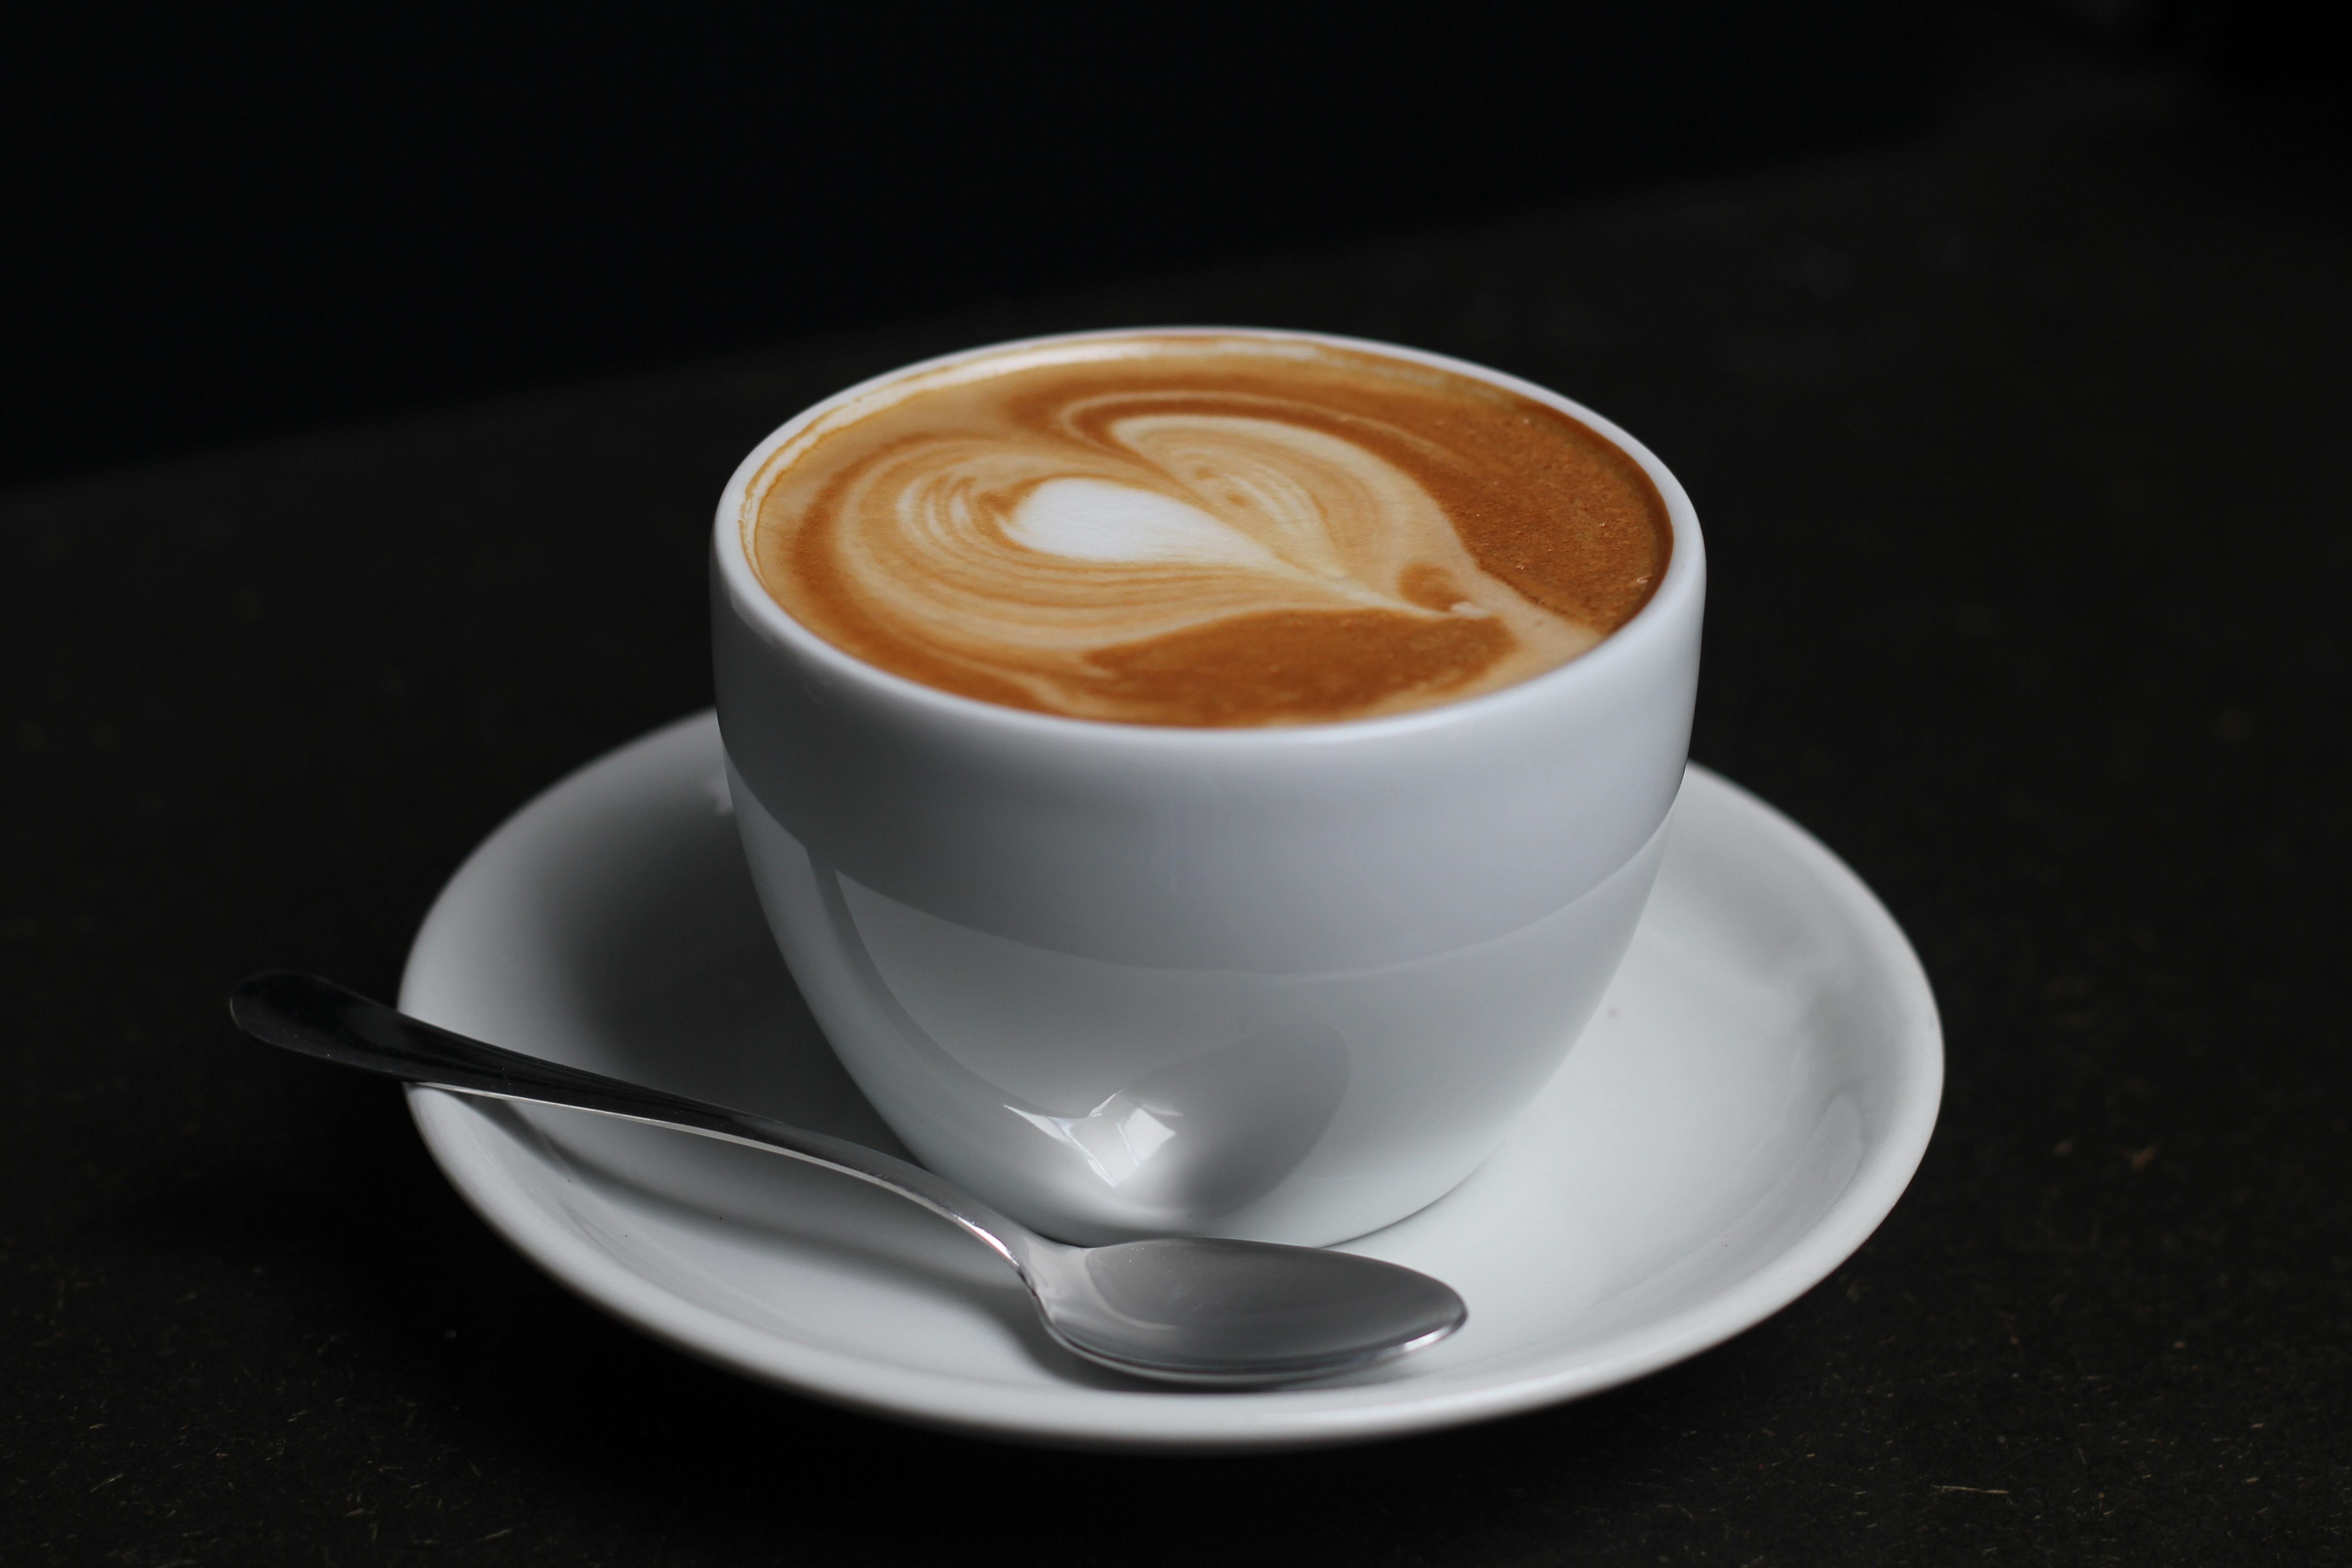
cafe, coffee, white, dark, foam, cup, latte, cappuccino, heart, saucer, drink, espresso, coffee cup, spoon, caffeine, hot, beans, benefit from, coffee foam, flat white, caf au lait, cortado, caff macchiato, coffee milk, ristretto, caff americano, salep, mocaccino